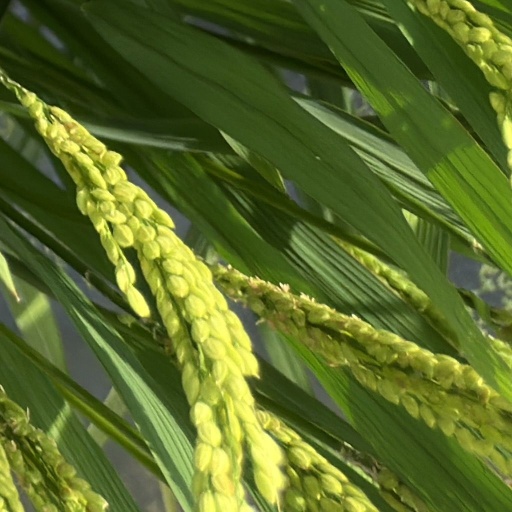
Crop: rice